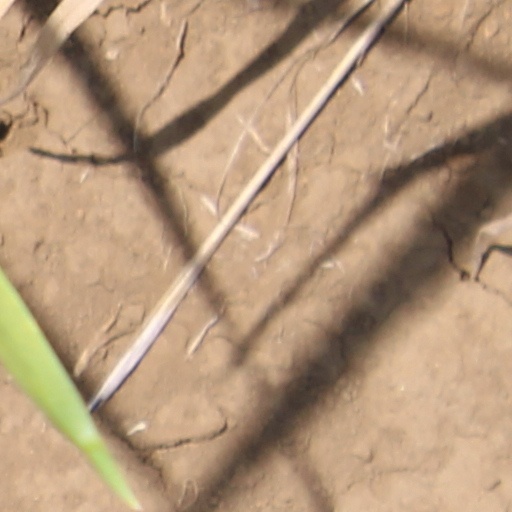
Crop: wheat